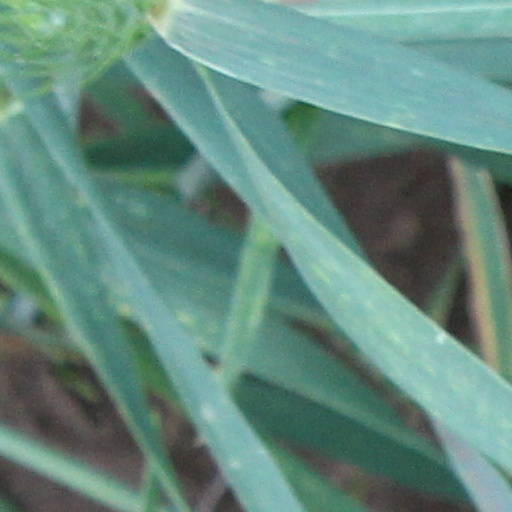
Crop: wheat